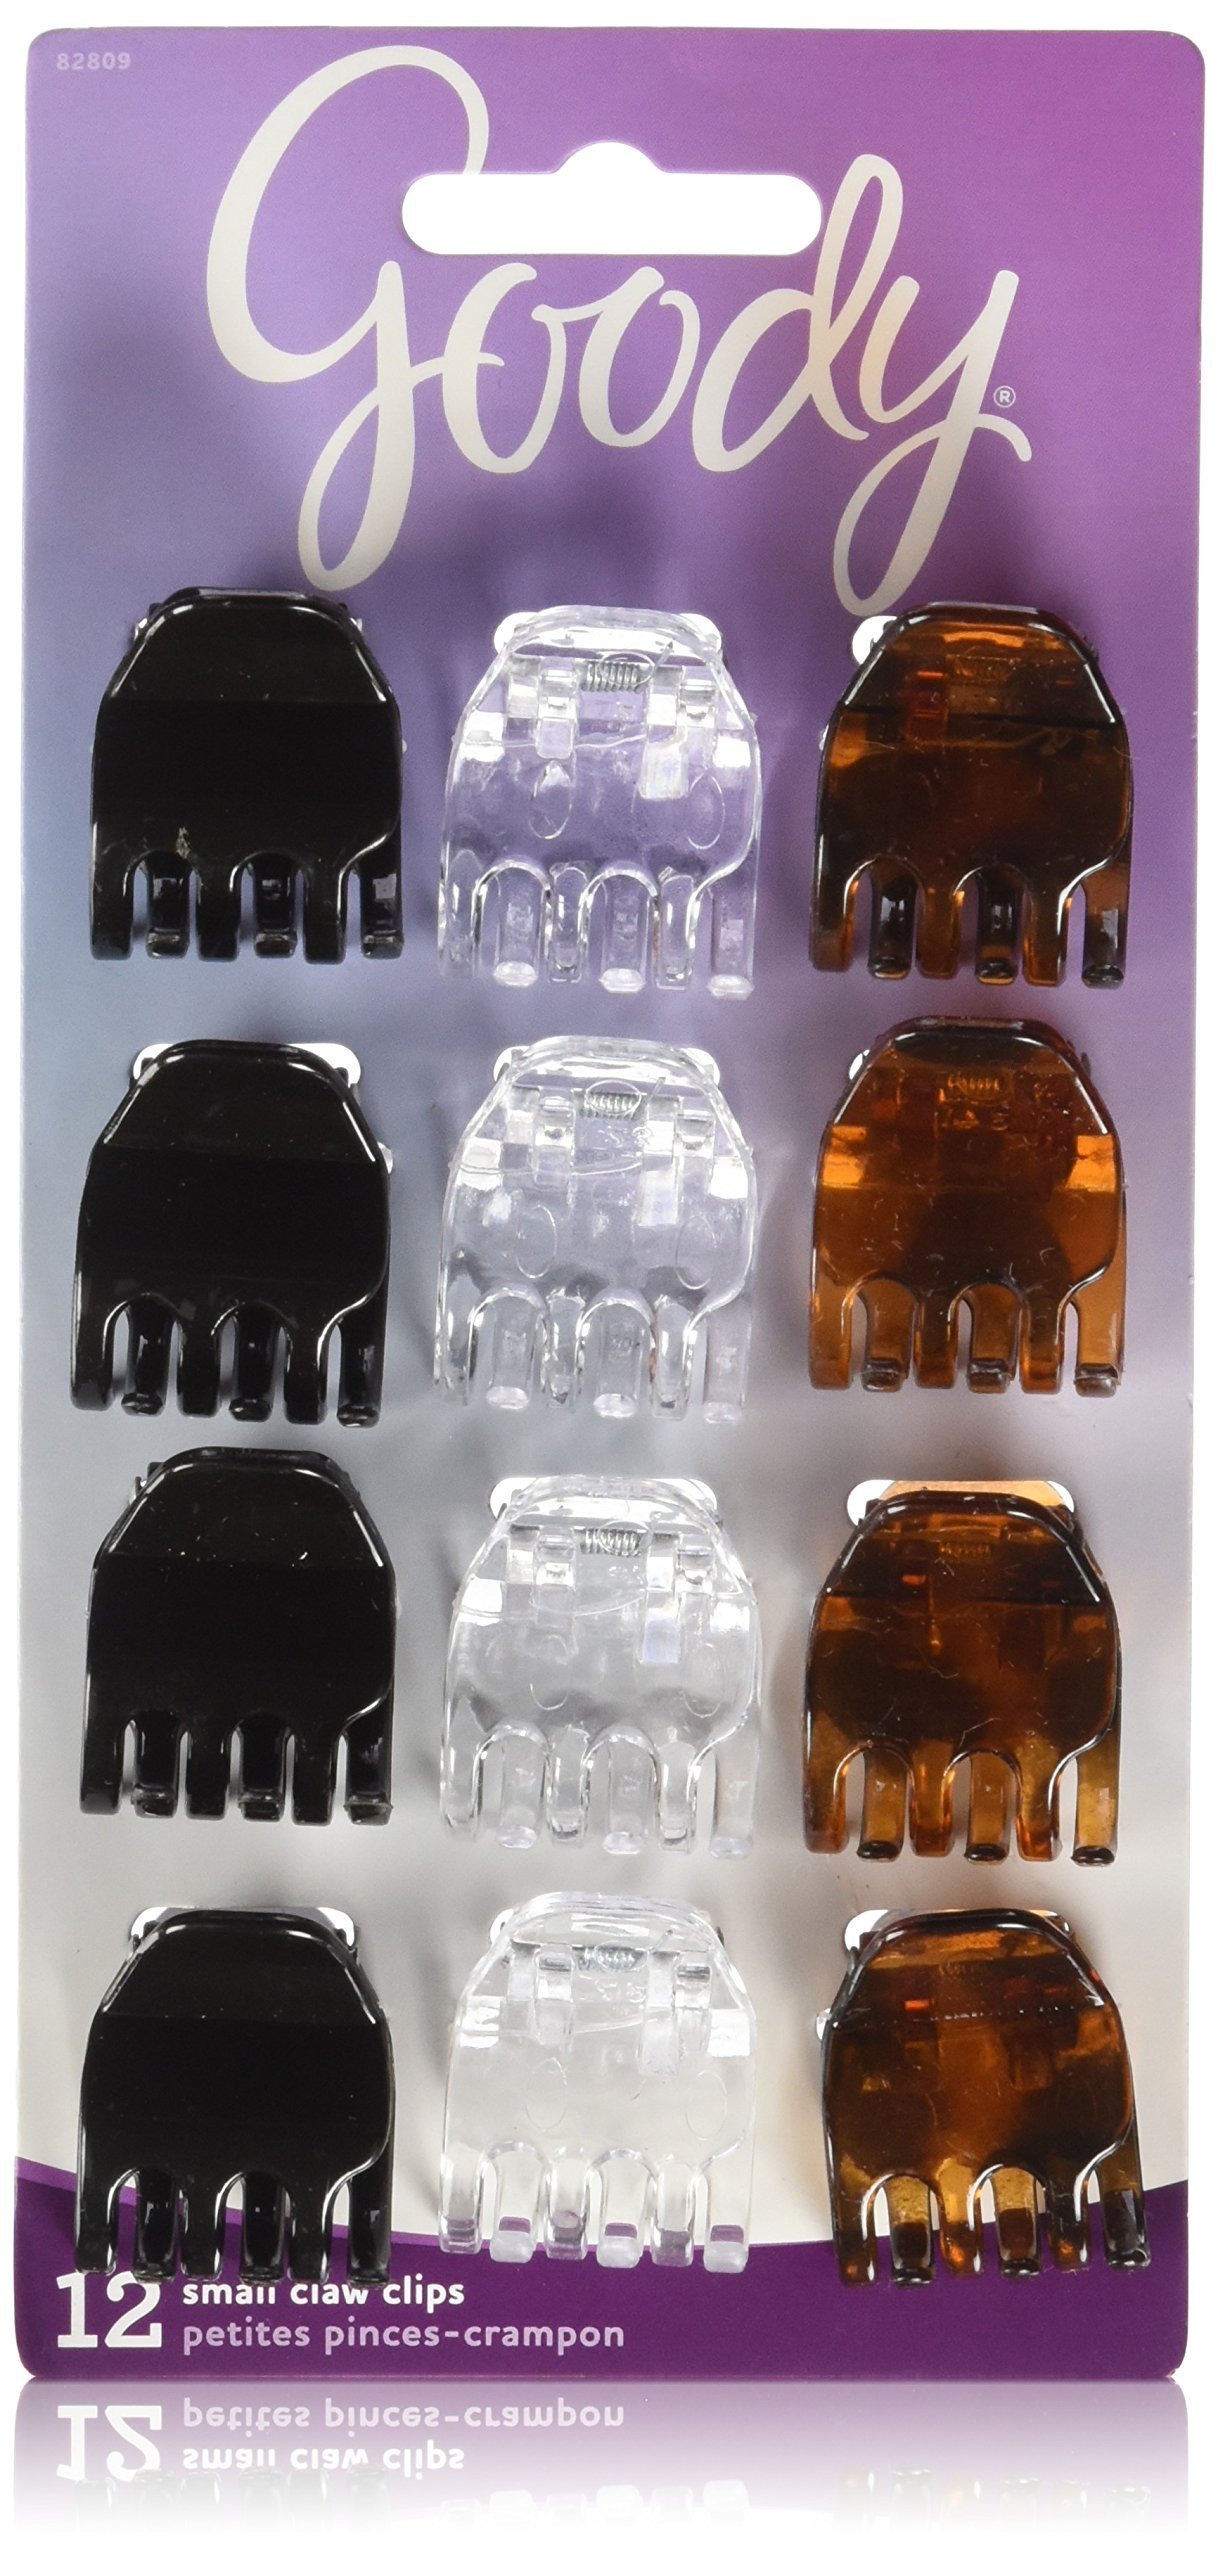
Item Name: Goody Claw Clip, Small, 12 Count
Bullet Point 1: Small claw clips assorted colors black, clear and tort
Bullet Point 2: Great for both adults and girls
Bullet Point 3: Perfect for short to medium length hair
Bullet Point 4: Small claw clips
Bullet Point 5: 12 Piece count
Value: 12.0
Unit: Count

Price: 2.98